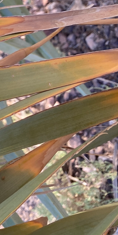
Label: Magnesium Deficiency